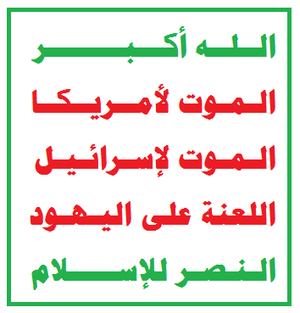
Den militære intervention i Yemen 2015
Den militære intervention i Yemen 2015 begyndte, da Saudi Arabien udførte flere luftangreb med fly i Yemen den 25. marts 2015. Bombningerne kom, efter at Yemens præsident var flygtet fra landet og havde bedt nabolandene om hjælp.